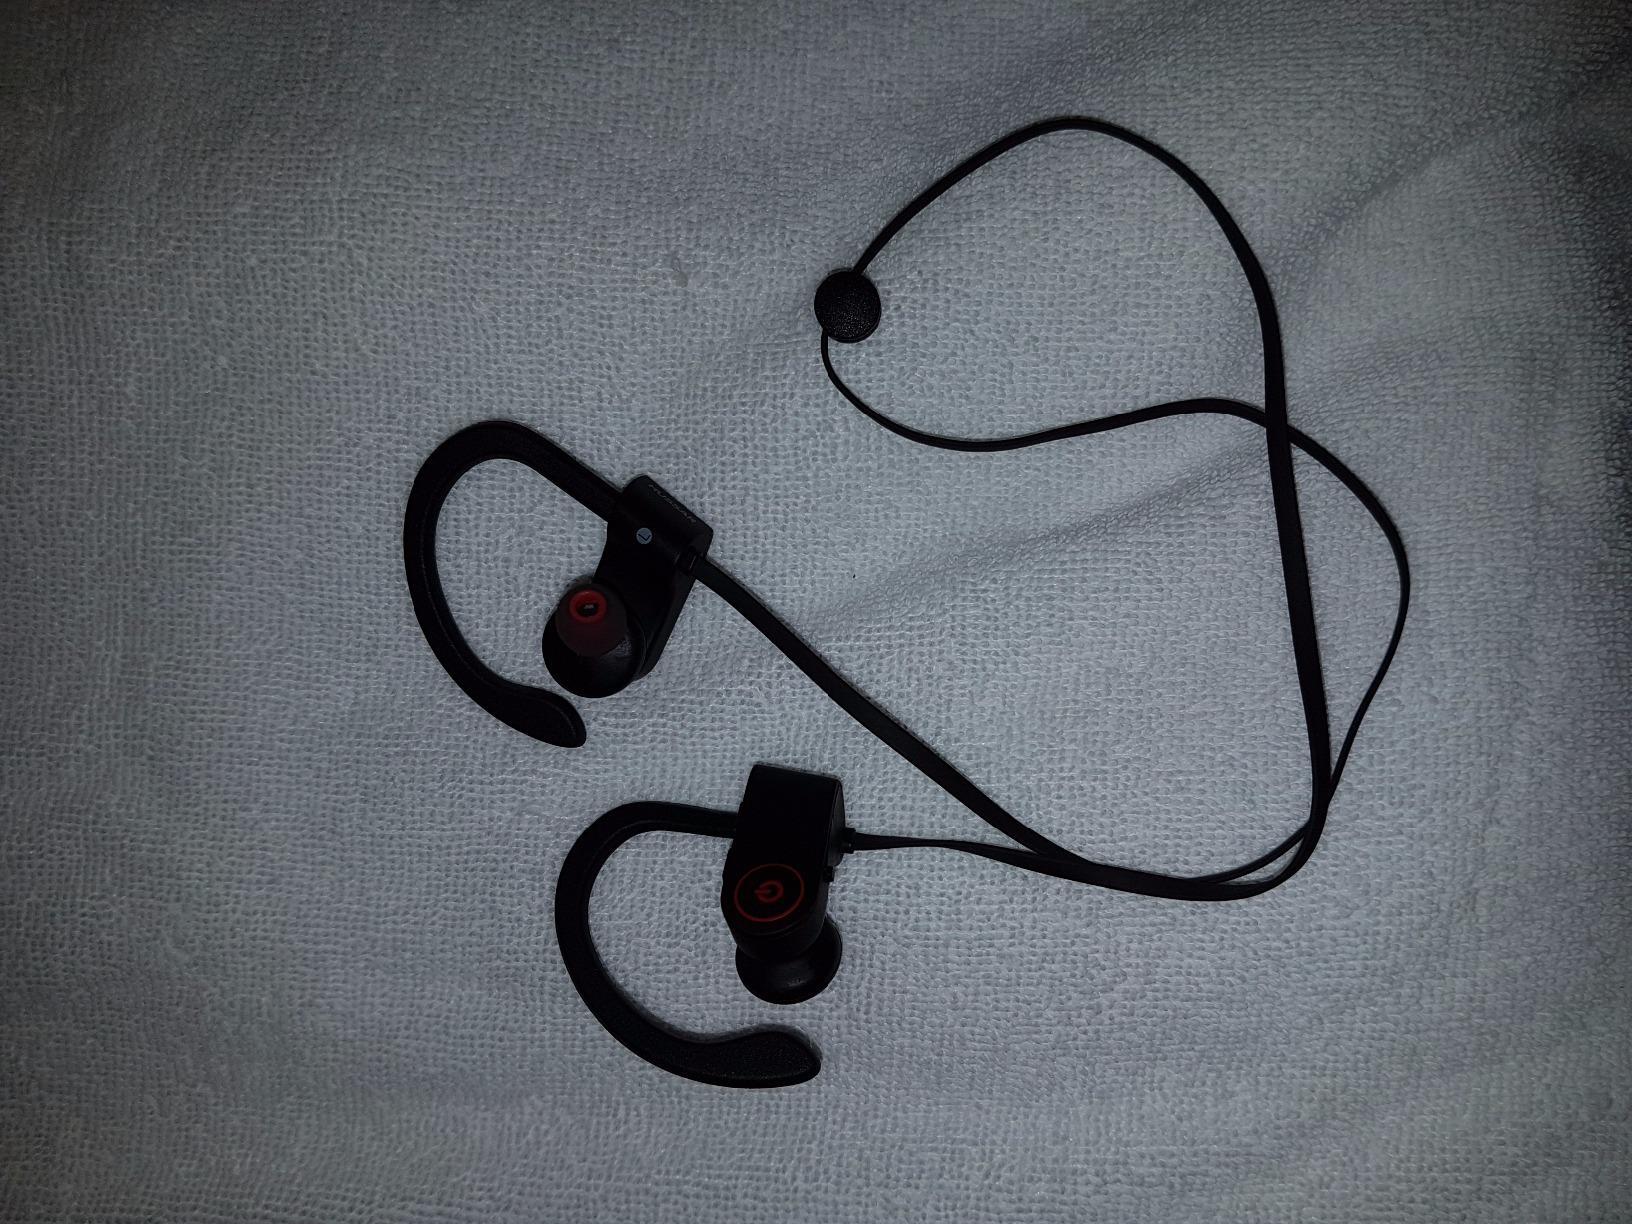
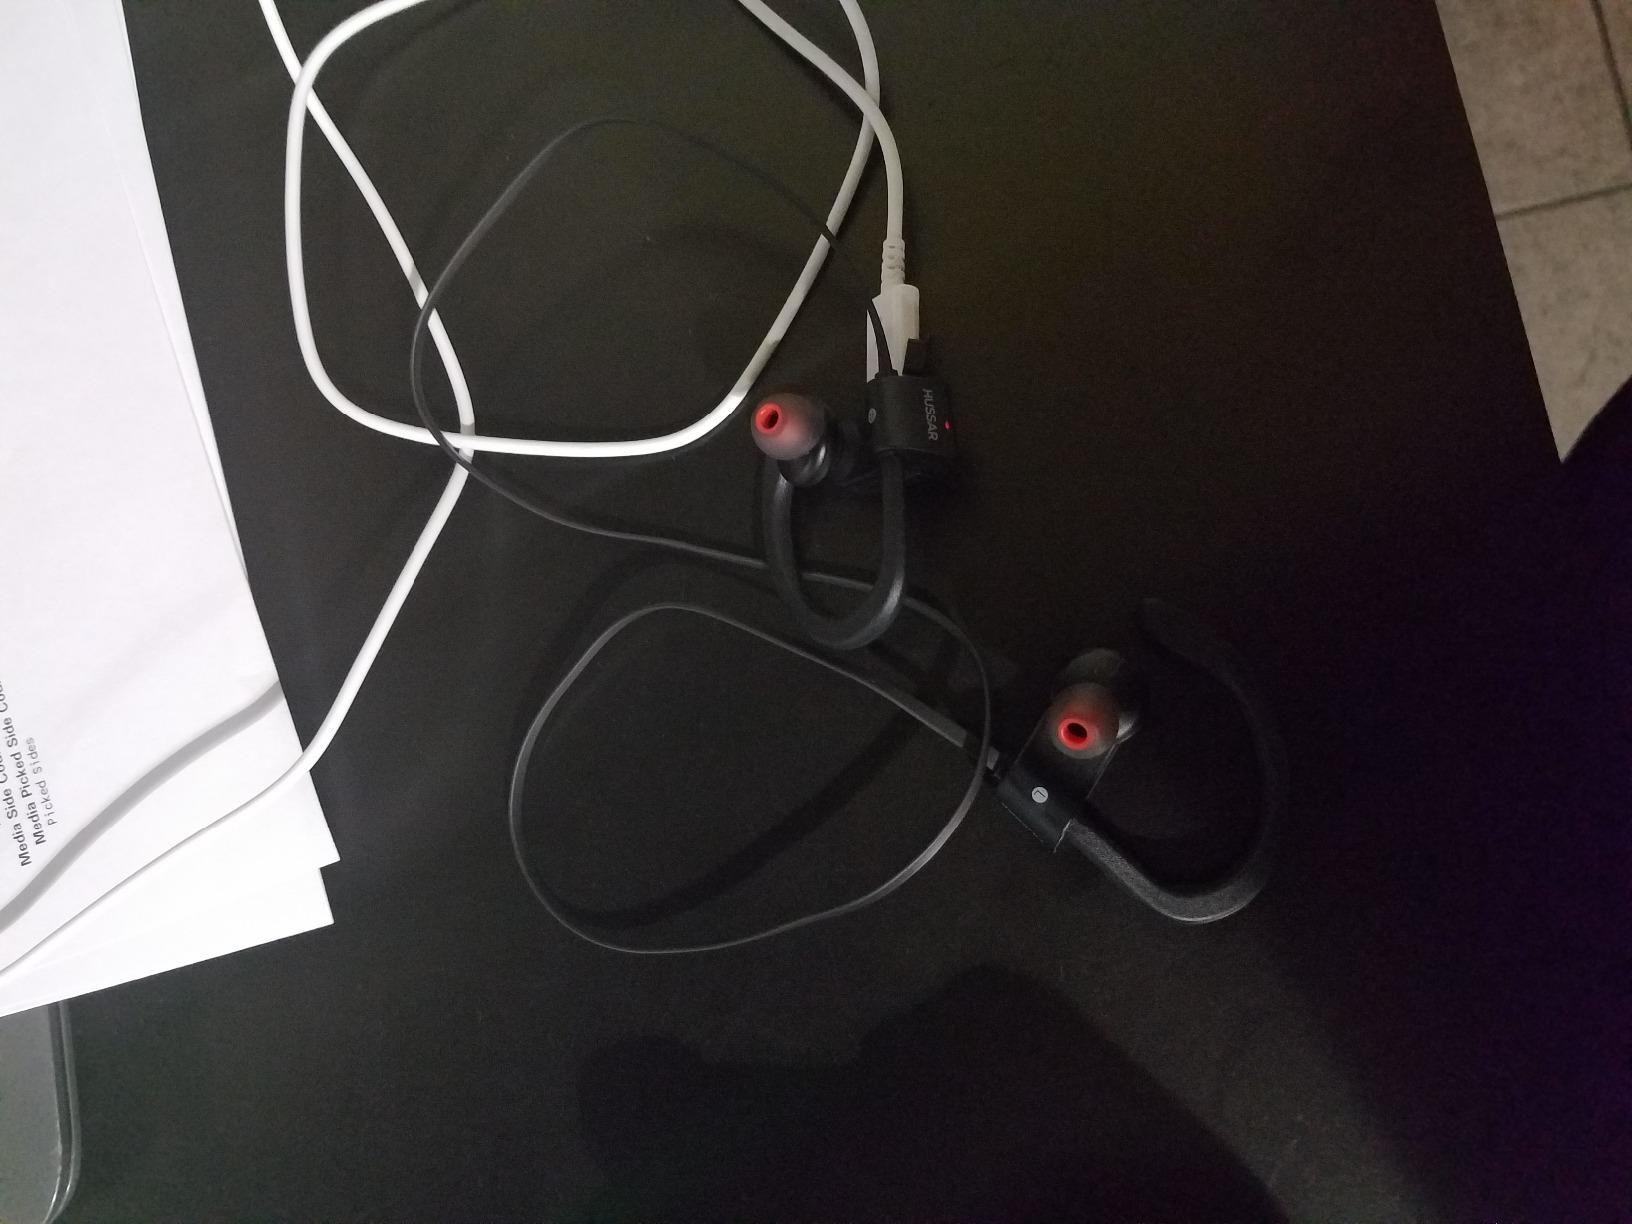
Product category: headphones
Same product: yes